Oikos

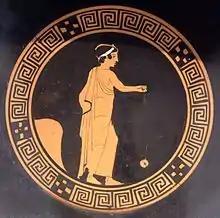
A boy plays with a yo-yo in this image from an Attic red-figure kylix

Childbirth took place at home, with all the women of the household in attendance. A female midwife ("maia", μαῖα) may have been present, and a male doctor called in if complications arose, but virtually no information on midwifery exists. Childbirth was regarded as polluting so was not allowed to take place on sacred ground. At birth the guardian (usually the father) had to decide whether to keep the child or expose it. If it was kept a purification ceremony took place on the fifth or seventh day after birth.